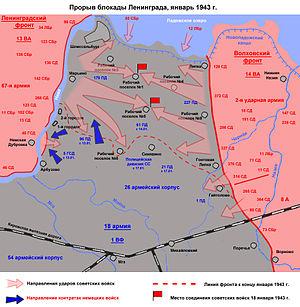
Une proposition de fusion est en cours entre Grande Guerre patriotique et Front de l'Est (Seconde Guerre mondiale).
Ce qui suit est l'ordre de bataille des forces militaires en présence lors de l’opération Iskra, qui eut lieu entre le 12 et le 30 janvier 1943 sur le front de l'Est durant la Seconde Guerre mondiale pendant le siège de Léningrad.
Le siège de Léningrad est le siège de près de 900 jours imposé à la ville de Léningrad par la Wehrmacht au cours de la Seconde Guerre mondiale. Il fait partie du plan famine mis en place par les nazis pour exterminer par la faim les Soviétiques.
Les cités ouvrières des tourbières de Nazia, au nombre de 5, sont d'anciennes cités ouvrières du raïon de Kirovsk de l'oblast de Léningrad situées au sud de la commune urbaine de Nazia à proximité du lac Ladoga.
La 2ᵉ armée de choc est une unité de l'armée de terre soviétique qui a combattu durant la Grande Guerre patriotique.